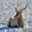
Label: deer